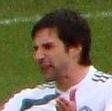
Age: 26